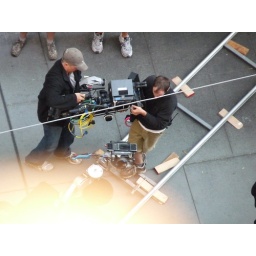
Trauma (the new NBC TV show) is filming in San Francisco at Bush and Sansome street